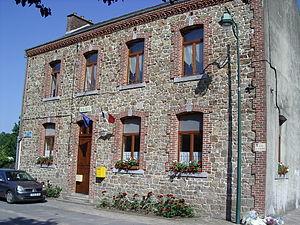
Mairie de de Landrichamps, commune française, située dans le département des Ardennes et la région Champagne-Ardenne
Landrichamps est une commune française, située dans le département des Ardennes en région Grand Est.